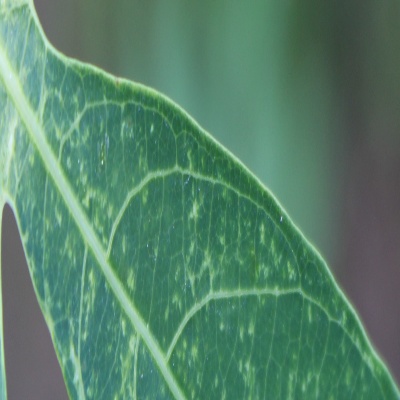
Crop: Cassava
Condition: green mite